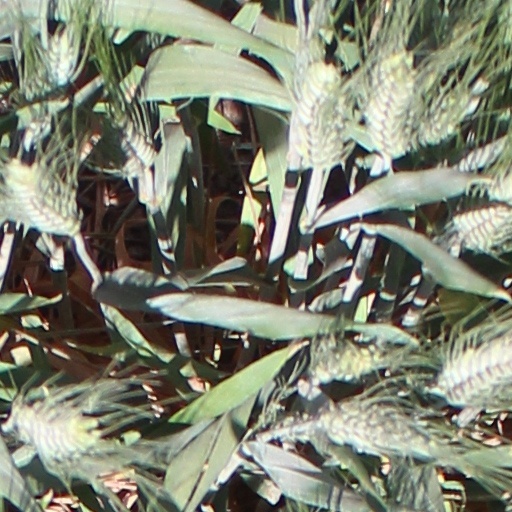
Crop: wheat